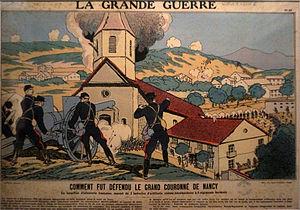
Lors de l'exposition Été 1914 Nancy et la Lorraine dans la guerre.
Le 314ᵉ régiment d'infanterie est un régiment d'infanterie de l'Armée de terre française constitué en 1914 avec les bataillons de réserve du 114ᵉ régiment d'infanterie. Il participe à la Première Guerre mondiale.
Cette page concerne les événements qui se sont produits durant l'année 1914 en Lorraine.
La bataille du Grand-Couronné est un épisode de la bataille des Frontières, au début de la Première Guerre mondiale, qui oppose, du 4 au 13 septembre 1914, la VIᵉ armée allemande commandée par le prince Rupprecht de Bavière à la IIᵉ armée française d'Édouard de Castelnau.